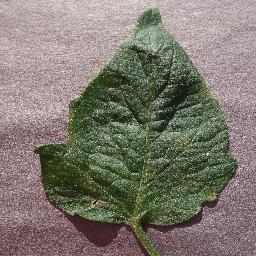
Label: Tomato___Target_Spot